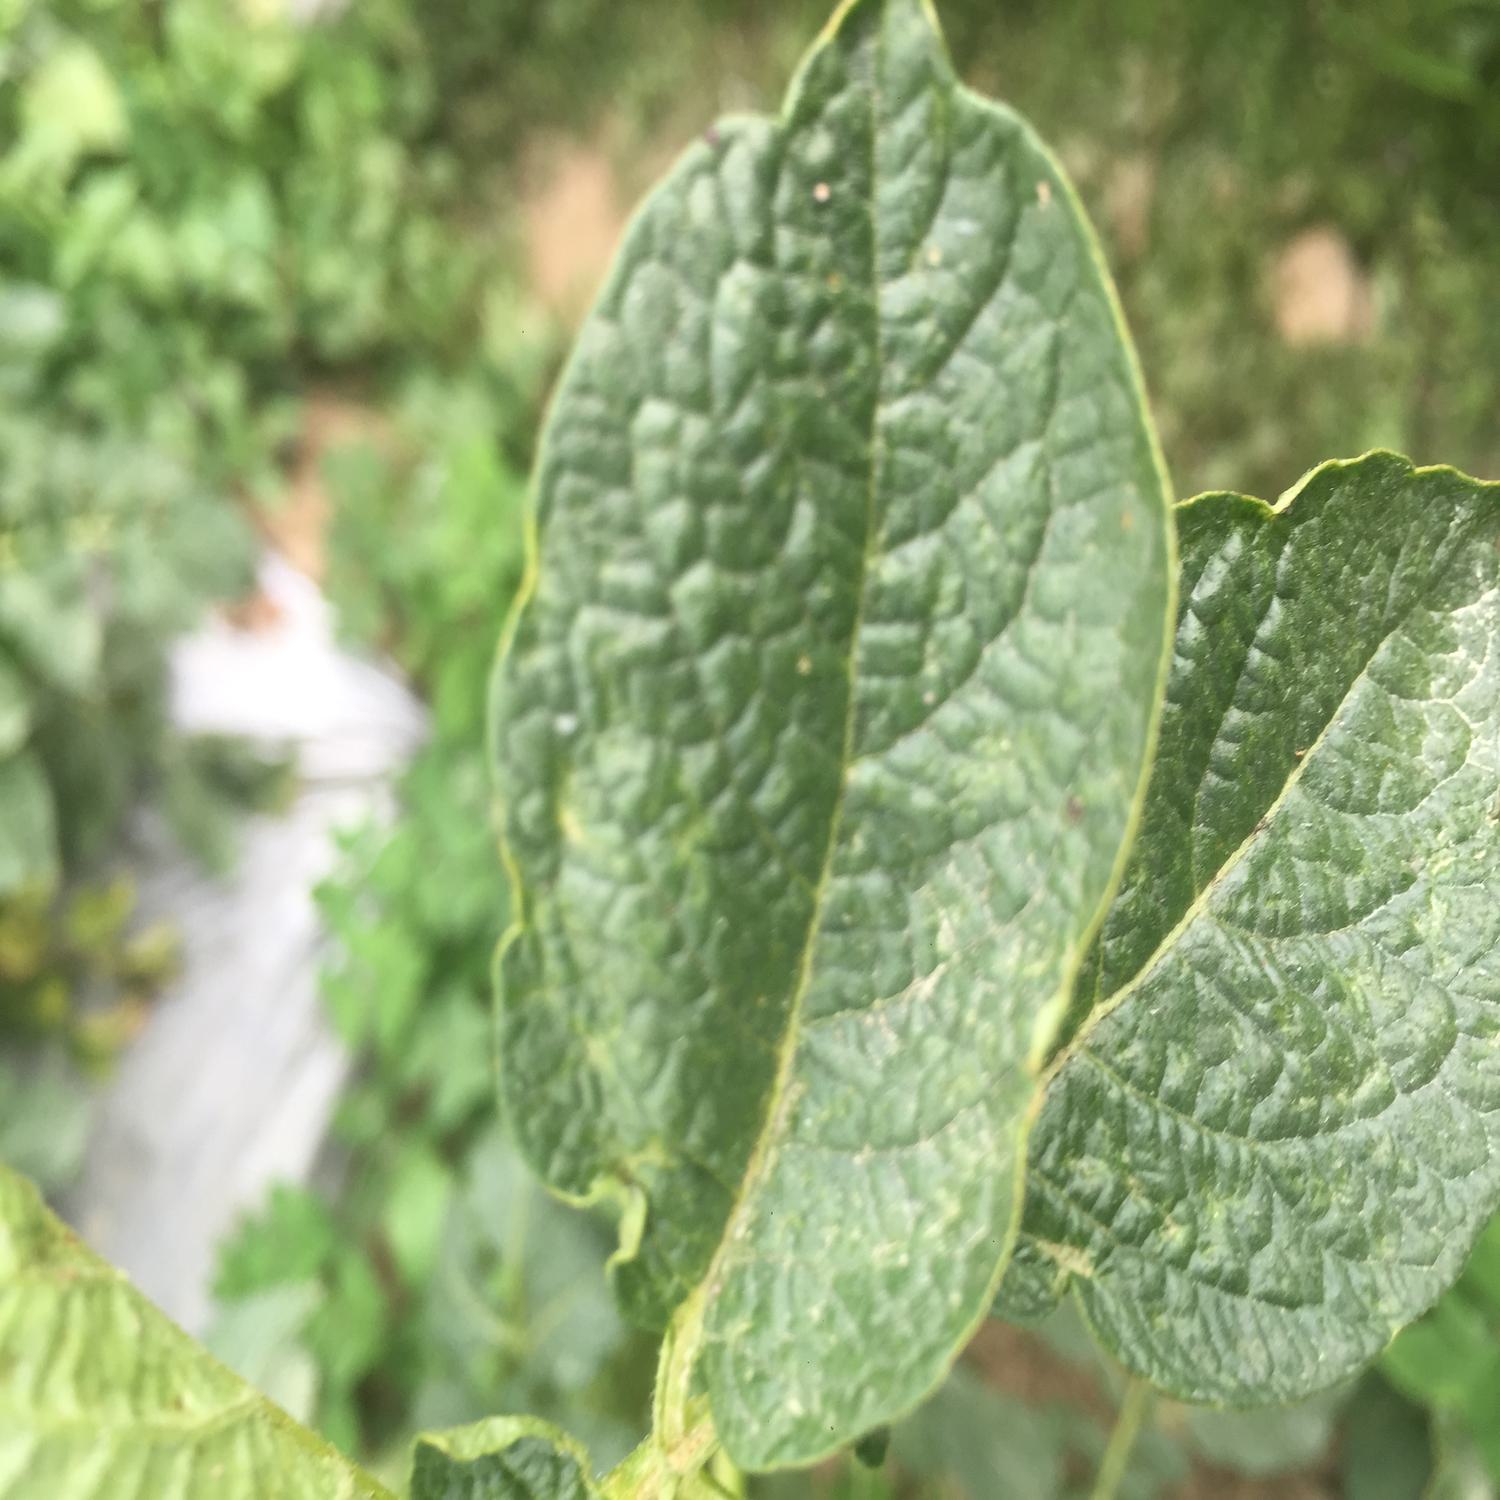
Label: Virus